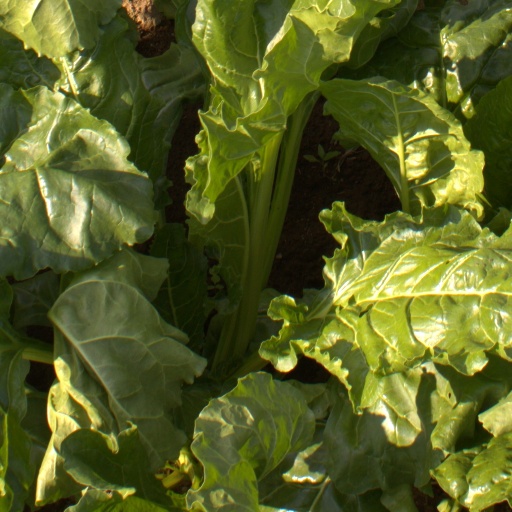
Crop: sugar beet